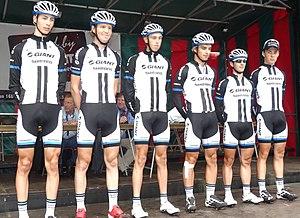
Reportage photographique réalisé le dimanche 10 août à l'occasion du départ et de l'arrivée de la Flèche du port d'Anvers 2014 à Merksem (Anvers), Belgique.
La 23ᵉ édition de la Flèche du port d'Anvers a eu lieu le 10 août 2014 avec pour départ et arrivée Merksem. La course fait partie du calendrier UCI Europe Tour 2014 en catégorie 1.2, elle constitue également la huitième et avant-dernière manche de la Topcompétition 2014. Elle est remportée par le Néerlandais Yoeri Havik qui effectue les 182 kilomètres du parcours en 4 h 12 min 57 s, soit à une vitesse de 43,171 km/h. Il est immédiatement suivi par son compatriote Ivar Slik, et une seconde plus tard par Jens Geerinck.